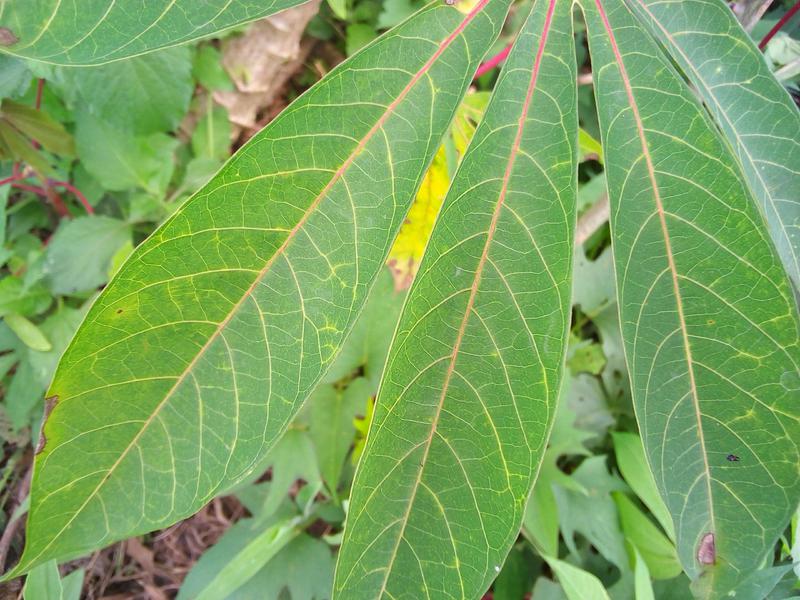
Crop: cassava
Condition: brown_streak_disease